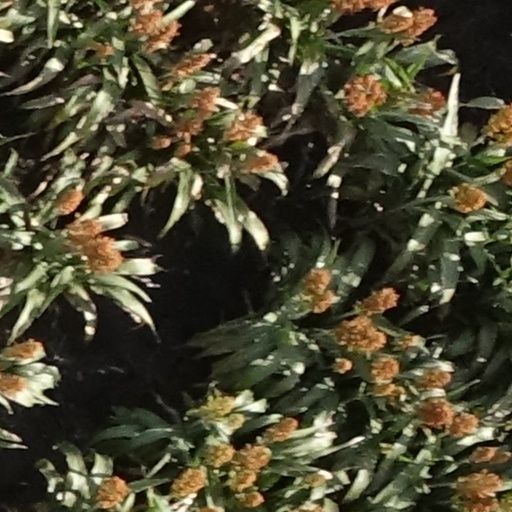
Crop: sorghum